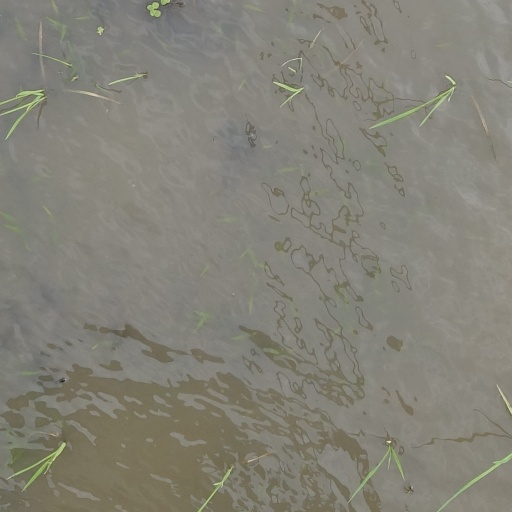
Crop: rice